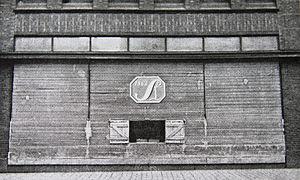
Le Grand magasin Stockmann est situé, dans la zone délimitée par Mannerheimintie, Aleksanterinkatu, Keskuskatu et Pohjoisesplanadi, dans le quartier Kluuvi d'Helsinki, en Finlande. C'est un bâtiment commercial et un grand magasin culturel. C'est l'un des nombreux grands magasins appartenant à la société Stockmann. C'est aussi, le plus grand magasin des pays nordiques en termes de surface et de chiffre d'affaires total. En même temps, c'est également l'établissement le plus rentable, le plus visible et le plus productif de tout le groupe Stockmann. Le magasin est connu pour avoir toutes les marques de luxe internationalement reconnues, et Stockmann a la réputation d'être le premier grand magasin haut de gamme en Finlande. Le département Stockmannin Herkku, situé au sous-sol, est réputé pour la qualité et le choix de ses produits alimentaires. Le logo Stockmann représente un ensemble d'escaliers mécaniques, que l'on croit à tort, qu'ils représentent les premiers escaliers mécaniques construits en Finlande. Les premiers escaliers mécaniques en Finlande ont été installés dans le grand magasin Forum à Turku, en 1926.